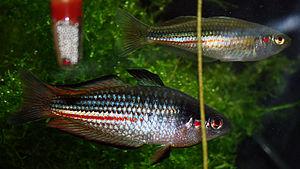
Les poissons arc-en-ciel sont une famille de poissons d'eau douce que l'on trouve dans le nord et l'est de l'Australie et la Nouvelle-Guinée et dans les îles du Sud-Est asiatique.